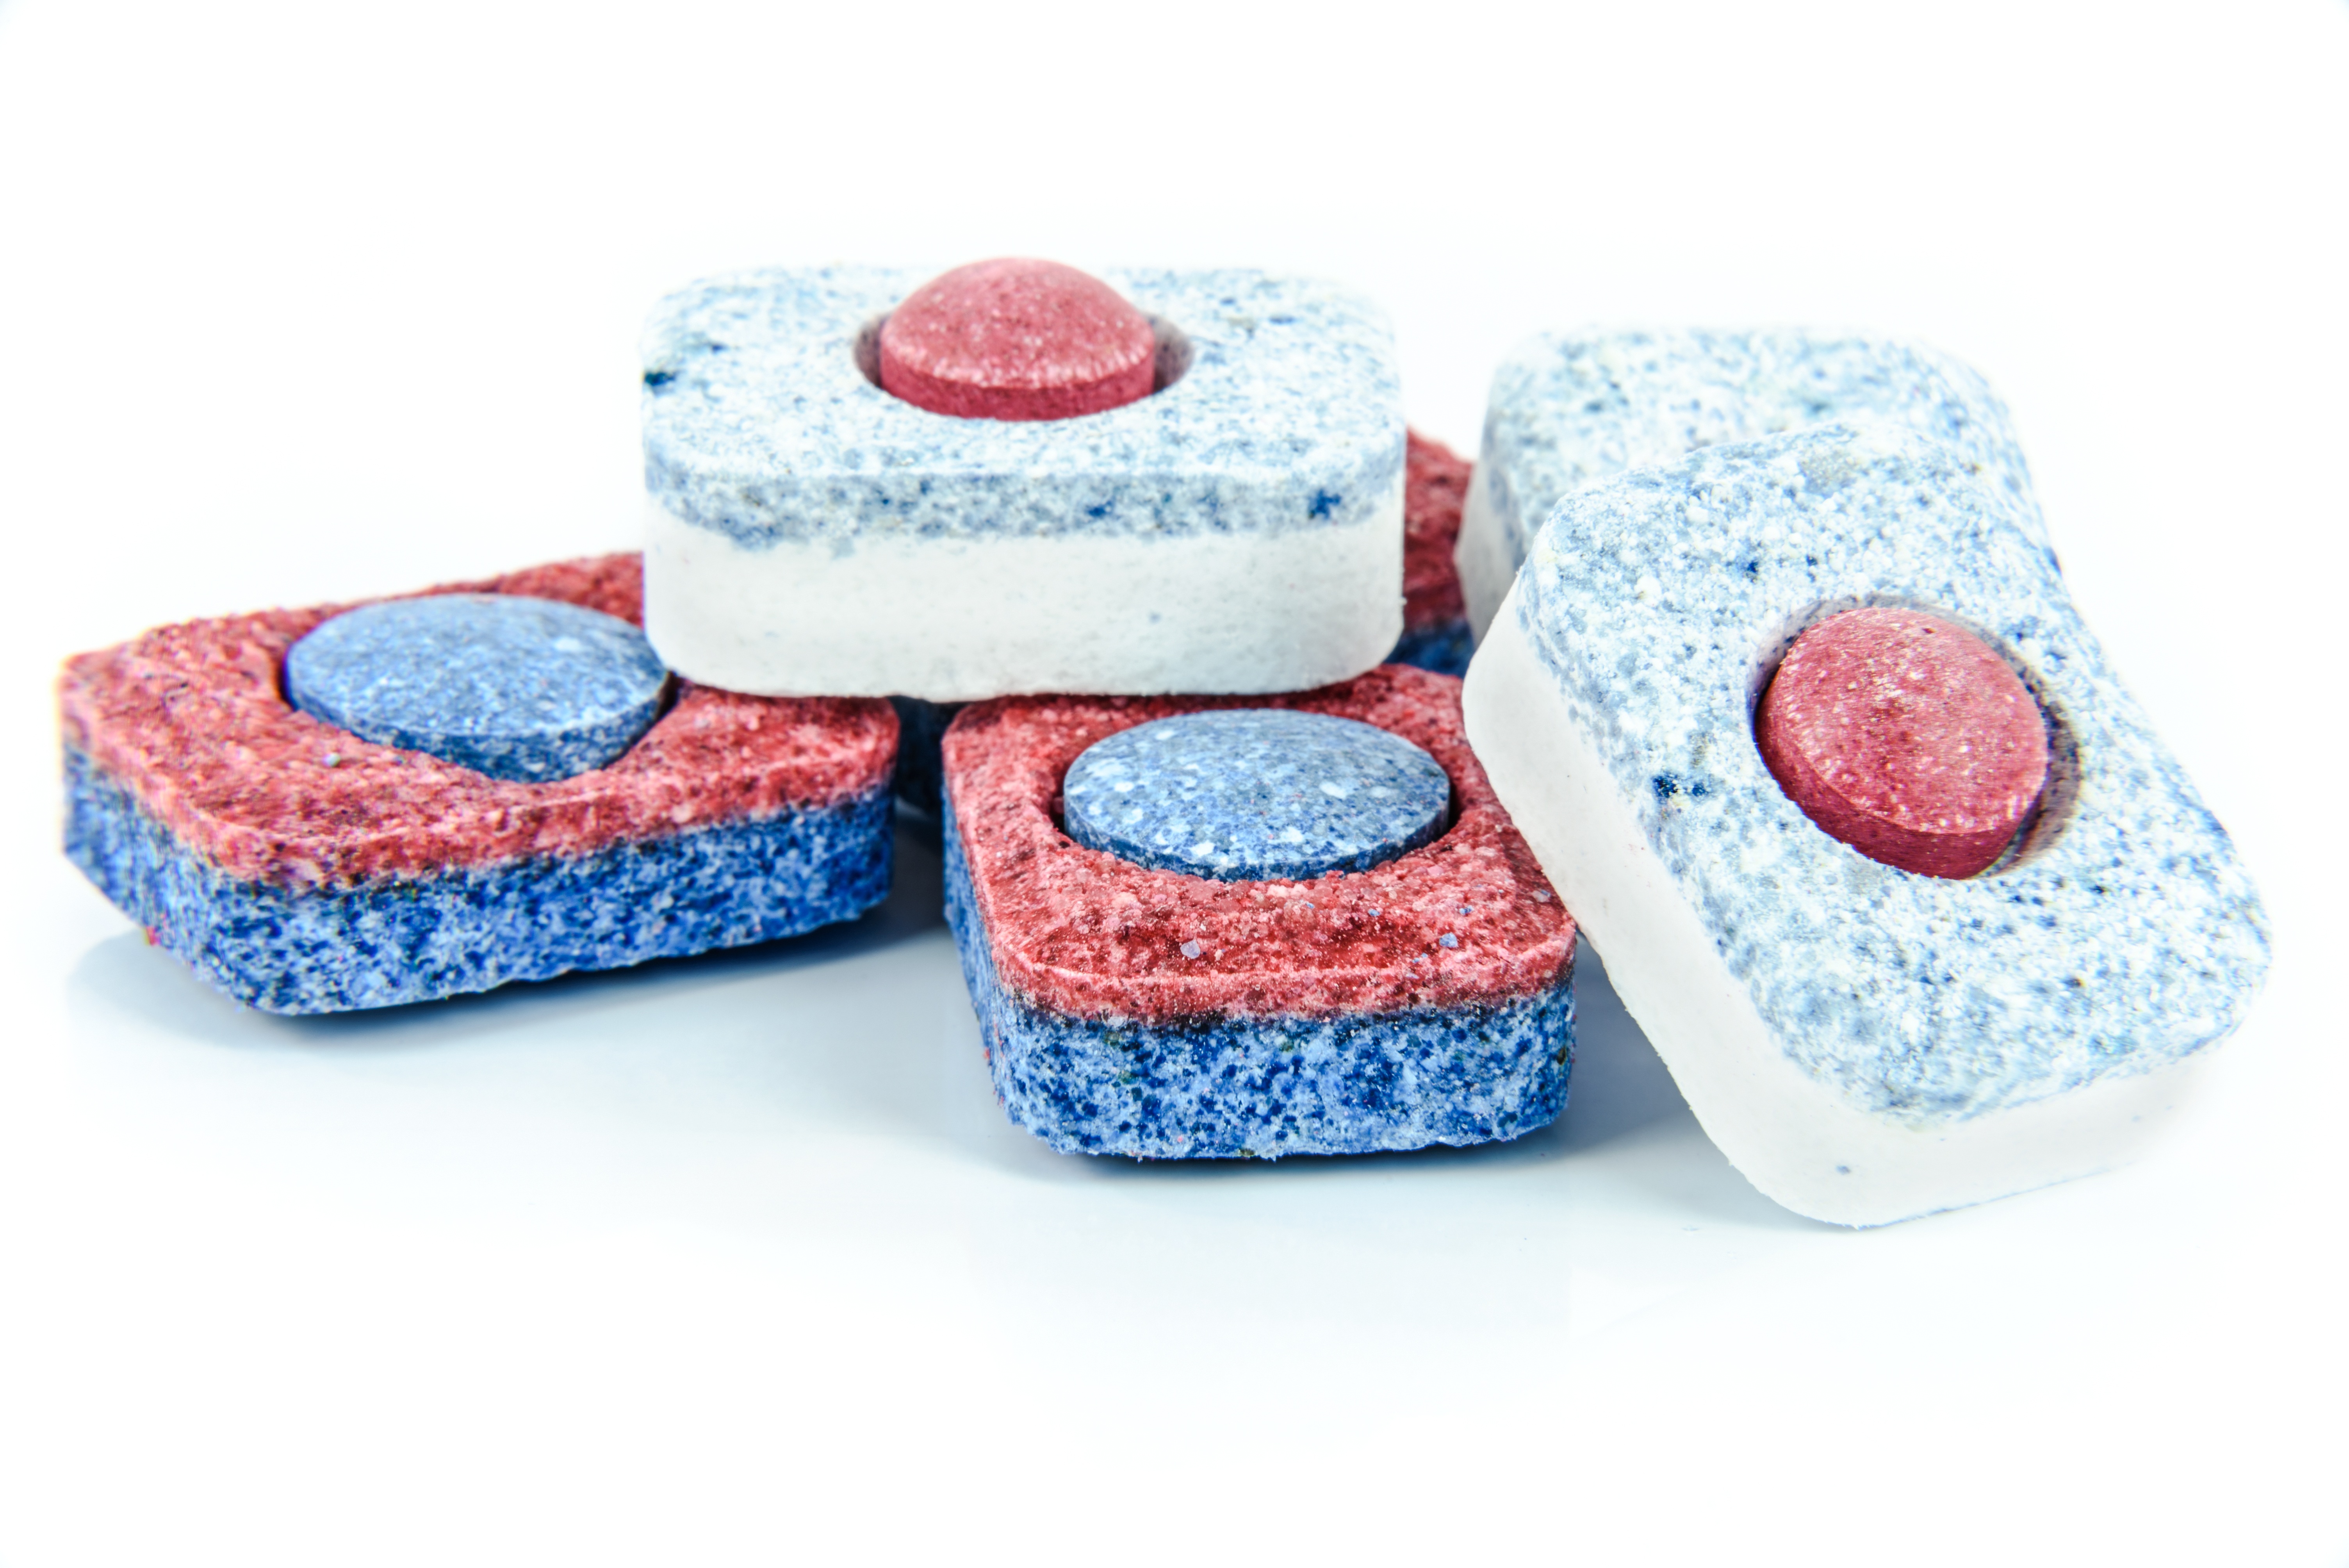
shoe, white, isolated, tool, heart, pattern, equipment, studio, clean, housework, kitchen, wash, machine, blue, object, pink, kitchenware, material, textile, national, art, design, soap, footwear, cleaning, chemical, tablets, section, the background, dishwasher, kitchen utensils, no one, dishwashing, strict, laundry detergent